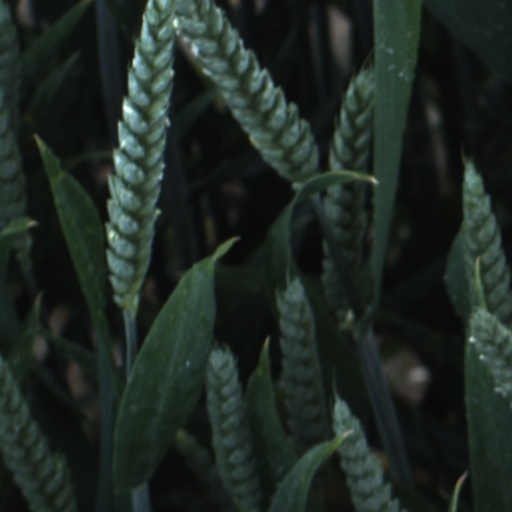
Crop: wheat